Ion I. C. Brătianu

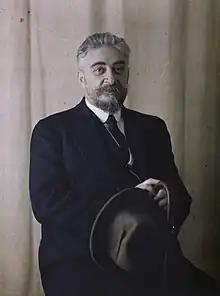
1919 Autochrome by Auguste Léon

In the meantime, Brătianu's had been replaced with the crisis government of General Alexandru Averescu, and this was soon followed by Alexandru Marghiloman's (chosen to negotiate the peace, as the German Empire was thought to be friendly towards Marghiloman). Nonetheless, Romania never did ratify the signed treaty, and denounced it in October 1918, immediately re-entering the conflict on the Entente's side. In November, the Compiègne armistice with Germany removed all legal value of the Bucharest Treaty.